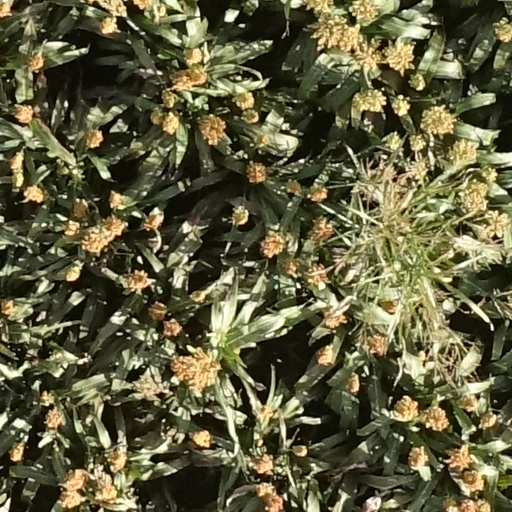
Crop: sorghum